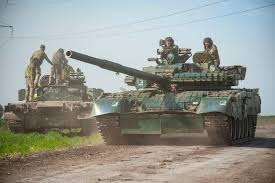
Label: T-80